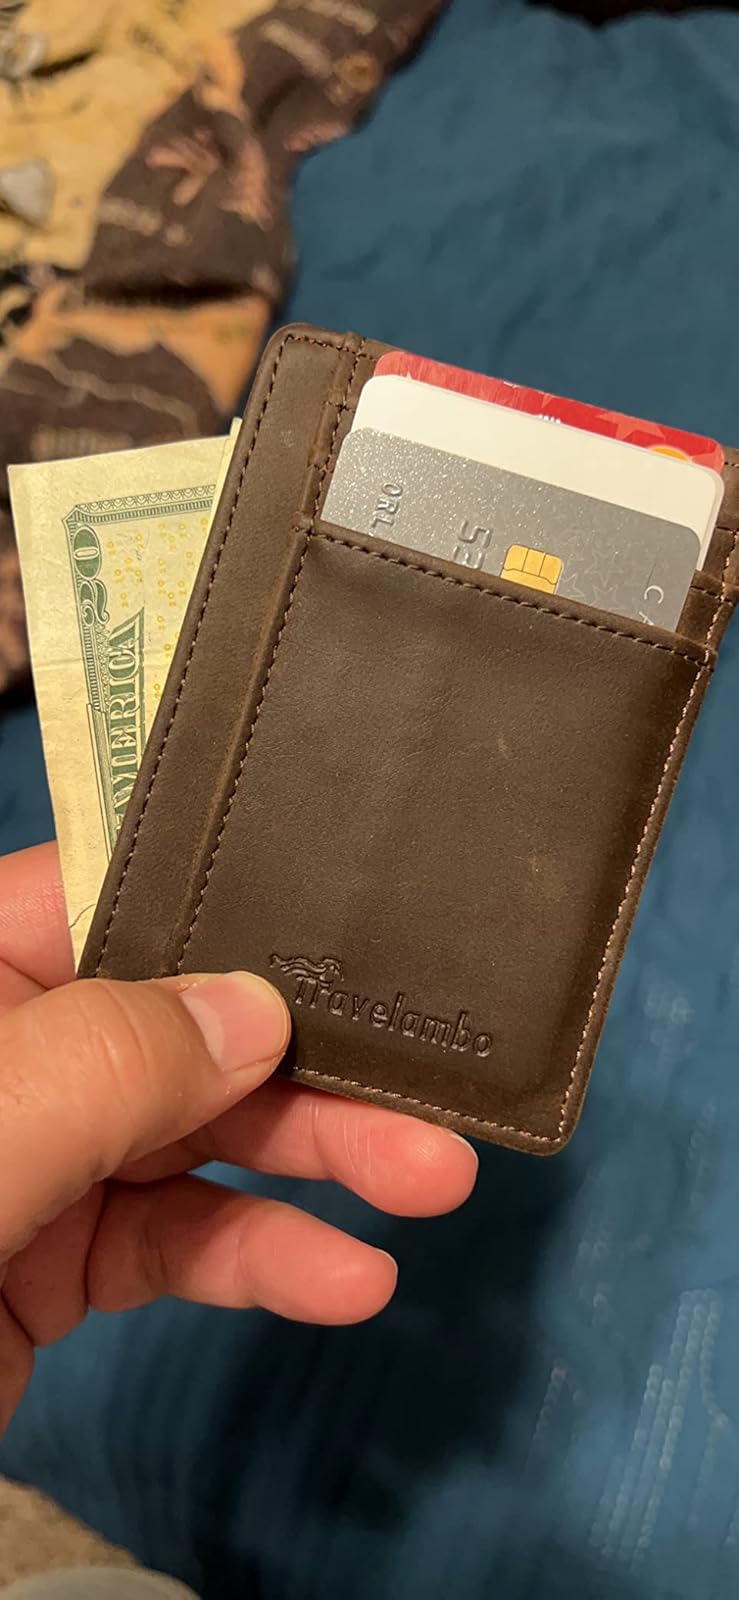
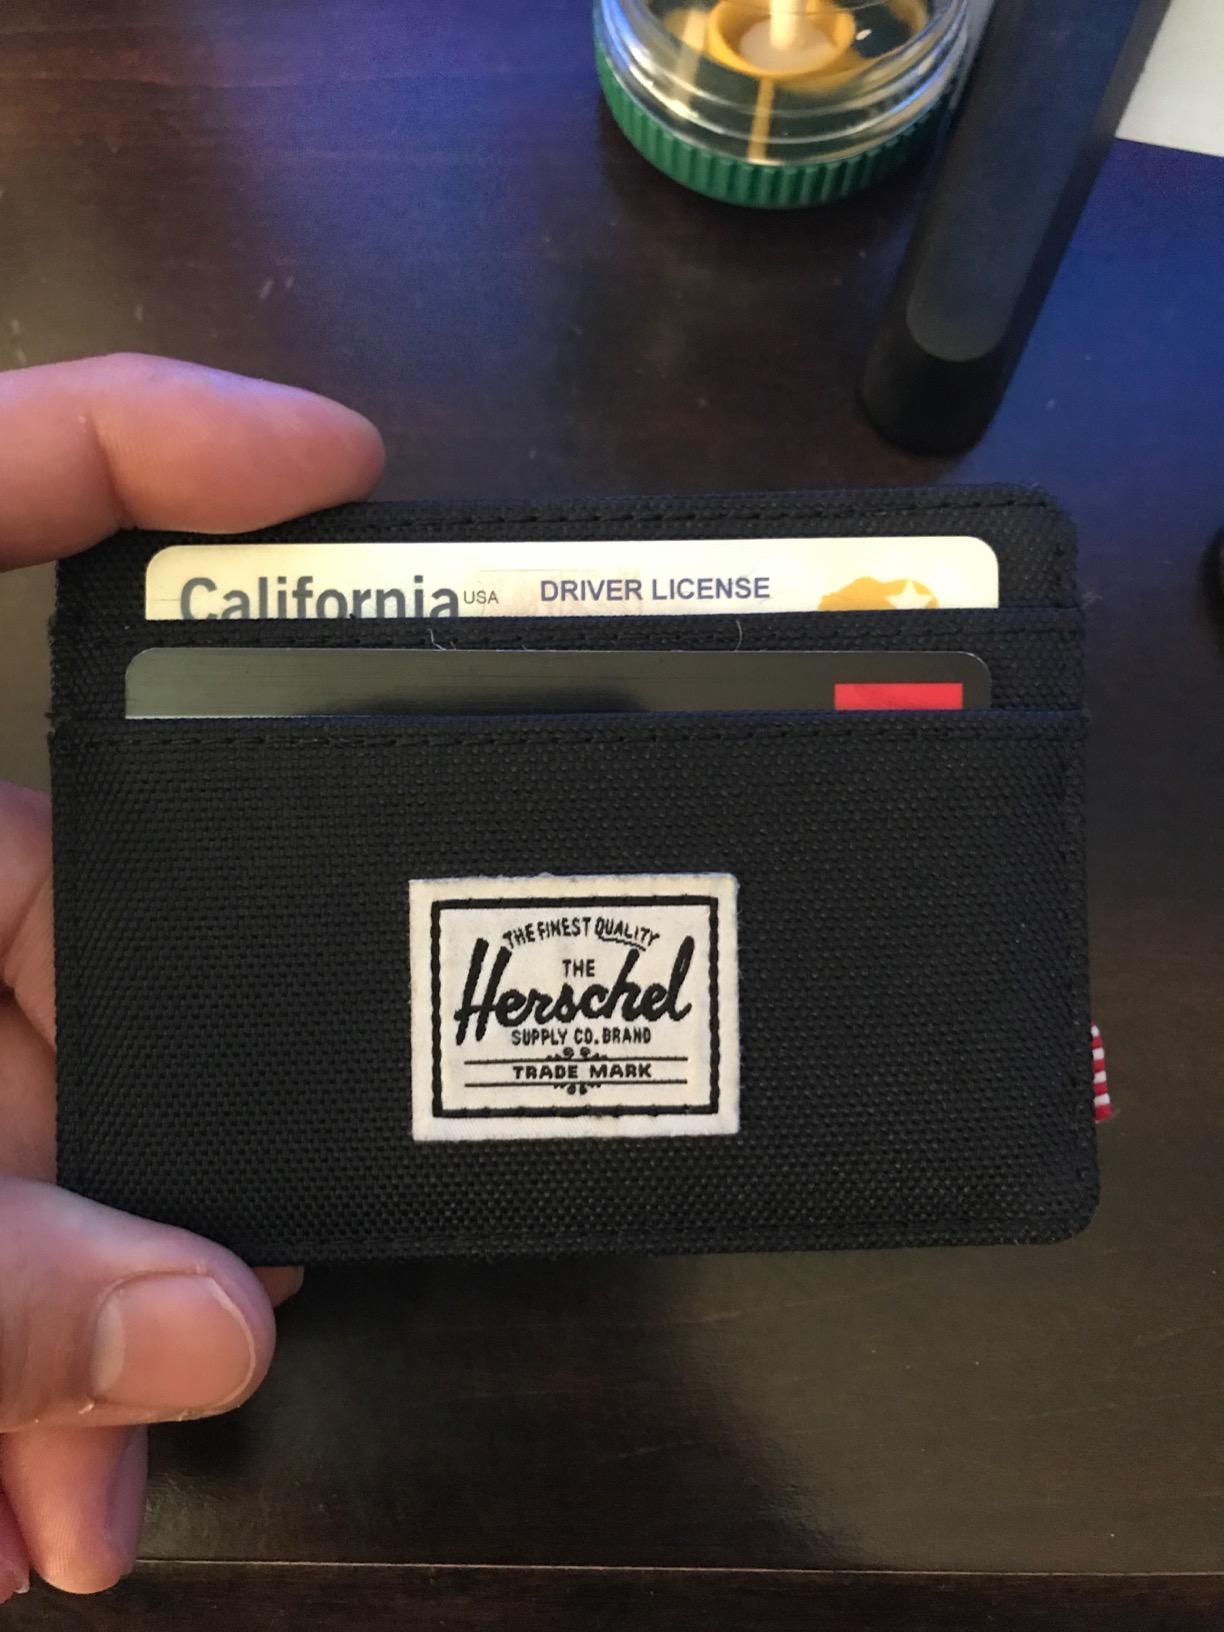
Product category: accessories_wallet
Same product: no